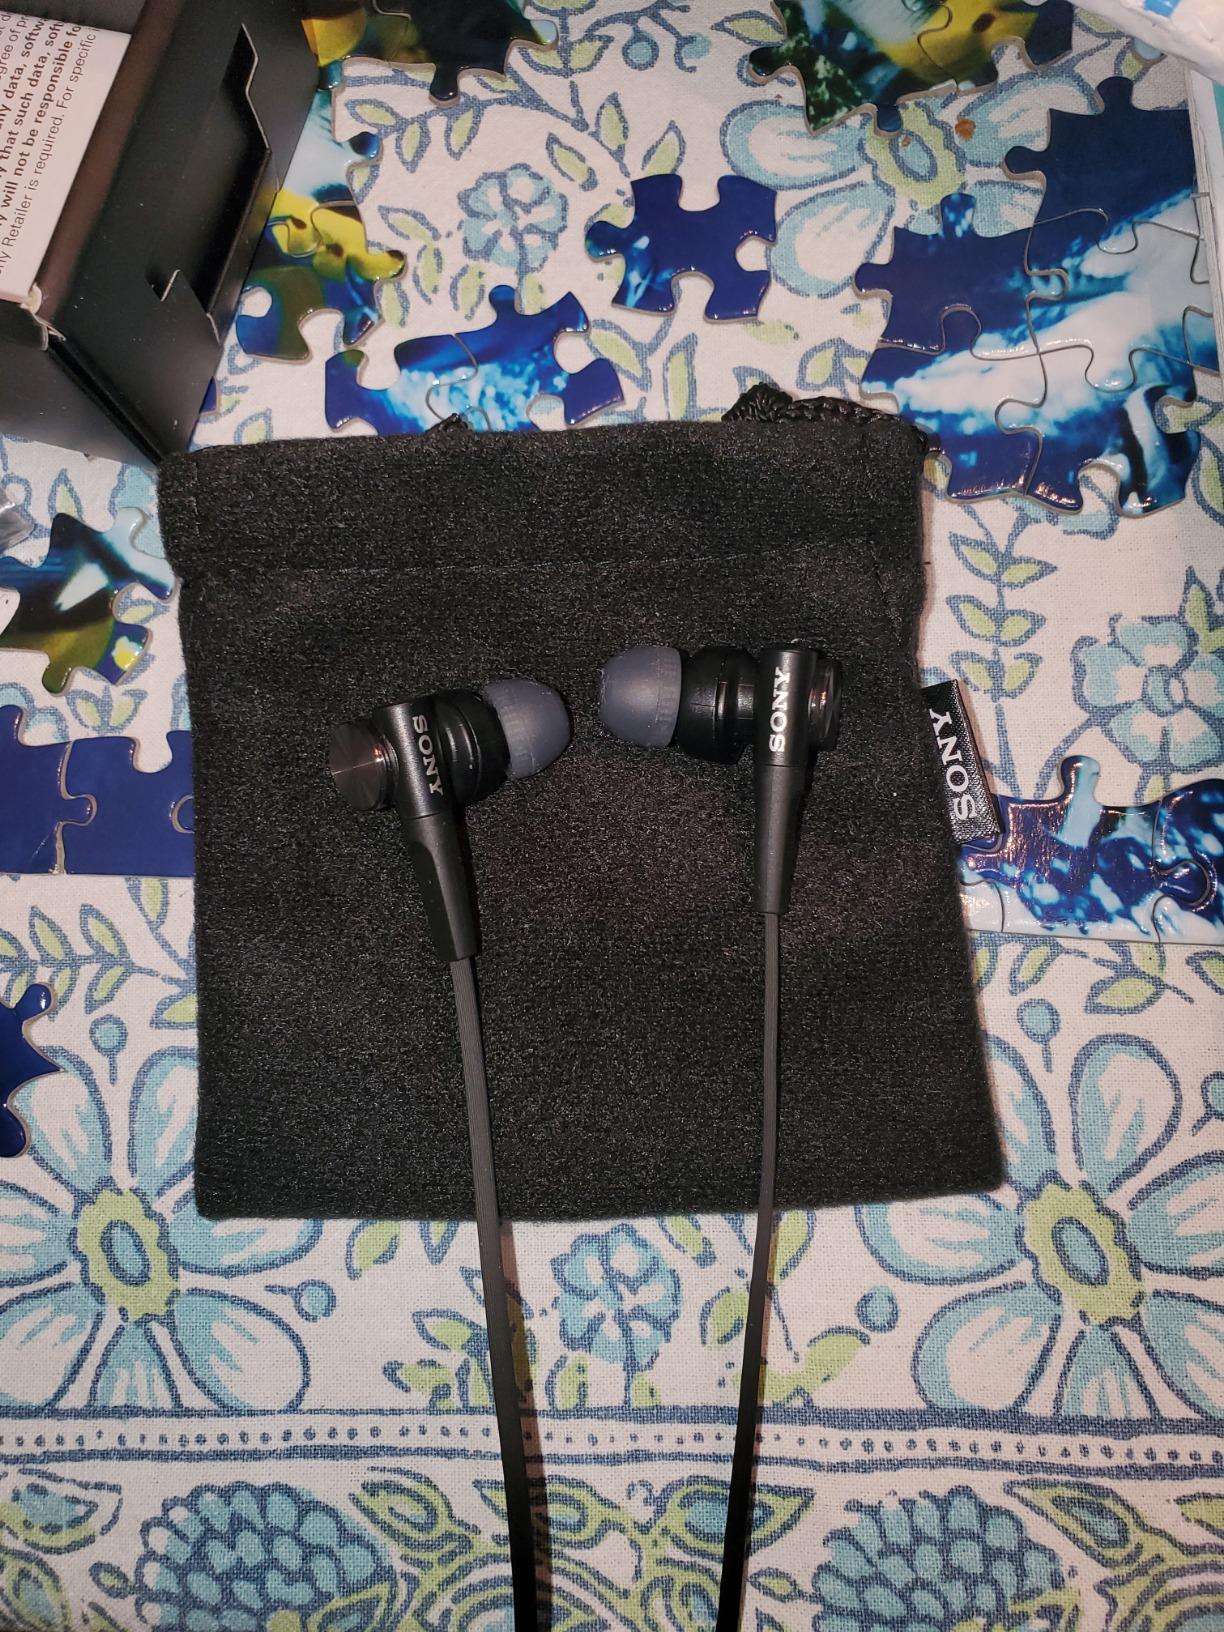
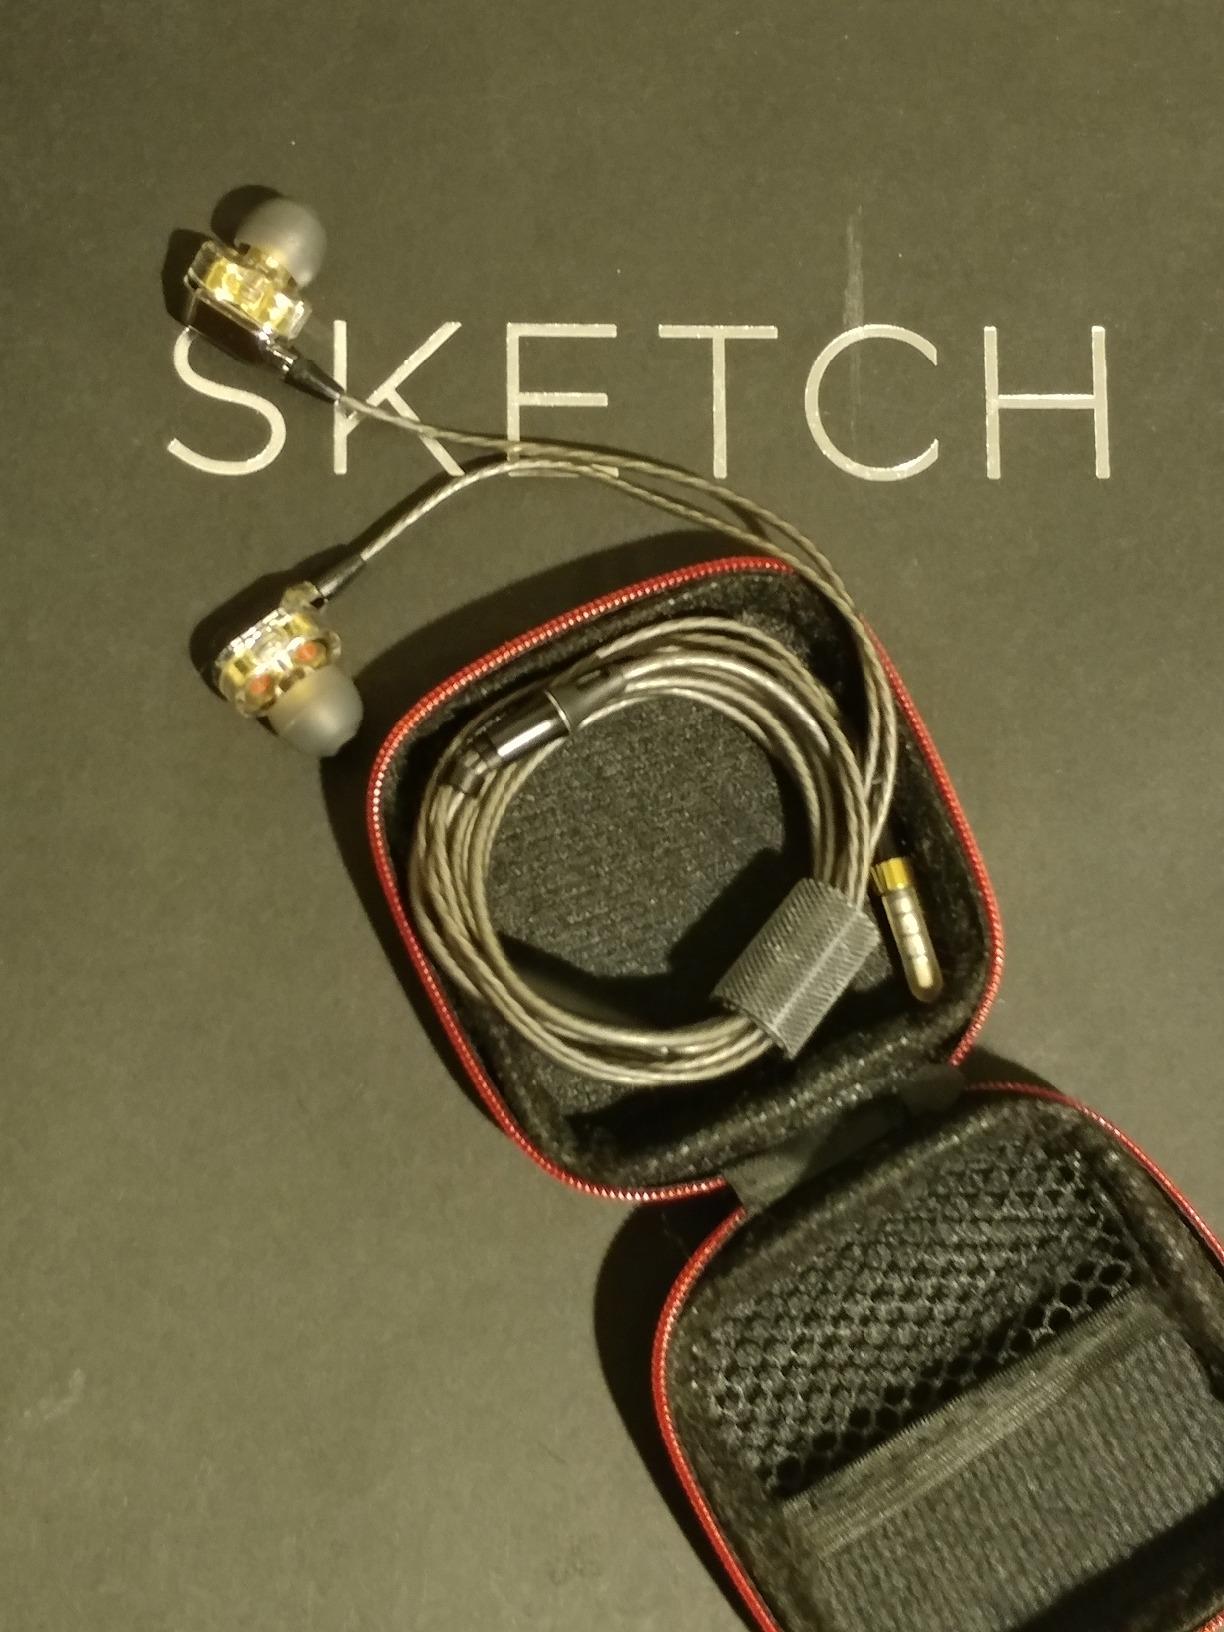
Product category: headphones
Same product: no